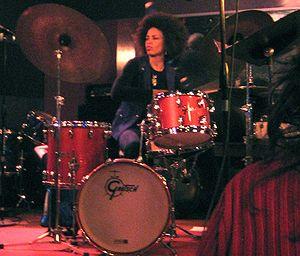
Cindy Blackman est une batteuse américaine, née le 18 novembre 1959 à Yellow Springs dans une famille de musiciens. Blackman a enregistré de nombreux albums de jazz à son nom, et a joué avec Pharoah Sanders, Sonny Simmons, Ron Carter, Sam Rivers, Cassandra Wilson, Angela Bofill, Buckethead, Bill Laswell, Lenny Kravitz, and Joe Henderson. Très tôt dans sa carrière, elle est marquée par un concert du batteur Tony Williams, qui deviendra son influence majeure. Le jazz est son style de prédilection; elle déclare même dans Multiplicity, une vidéo pédagogique qu'elle enregistre en 1997: « Pour moi, le jazz est le style de musique suprême, du fait de la créativité qui y est requise. »